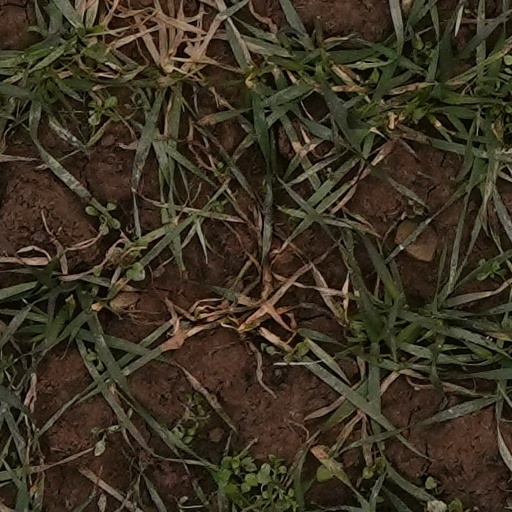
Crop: wheat